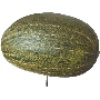
Label: Melon Piel de Sapo 1